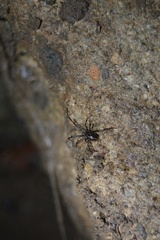
Species: Lactrodectus_hesperus